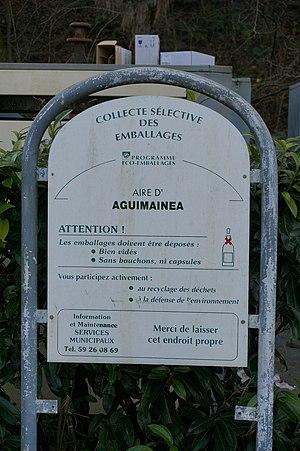
Panneau de collecte des emballages à Sare
Sare est une commune française située dans le département des Pyrénées-Atlantiques en région Nouvelle-Aquitaine, à la frontière avec l'Espagne. Elle est adossée à la chaîne pyrénéenne, qui forme autour du bassin occupé par le bourg un cirque ouvert vers l'est et le nord. Son histoire géologique explique la formation de grottes qui ont été occupées durant l'Aurignacien ; l'âge du bronze a, quant à lui, laissé de nombreux monuments funéraires sur les pistes et les plateaux montagneux de la commune. Son territoire forme aujourd'hui une enclave dans la Communauté forale de Navarre avec laquelle elle partage 25 km de frontière et la langue basque ; cette particularité a eu des conséquences fortes sur l'histoire de la commune, qui a au cours des siècles conclu des accords pastoraux avec les communes espagnoles voisines. Pendant la Révolution française, les Basques du Labourd sont accusés de garder des relations avec les Navarrais et les Guipuscoans, ce qui conduit à la déportation de la totalité des habitants de Sare en mars 1794 dans des conditions très précaires.